1919 Uruguayan Primera División

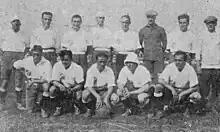
Nacional, champions

The Uruguayan Championship 1919 was the 19th season of Uruguay's top-flight football league.